Kaiafas

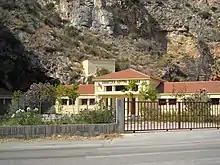
The spa facility in Kaiafas

Kaiafas or the thermal springs of Kaiafas (Greek, Modern: Καϊάφας) is a spa in the municipality of Zacharo in southwestern Greece. It is located SW of Athens, SE of Pyrgos, S of Olympia, nearly N of Kyparissia and some NW of Kalamata.